Carl Frick

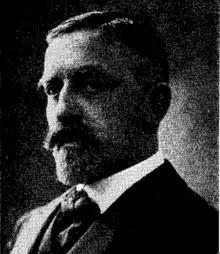

Carl Frick (19 September 1863 – 29 July 1924) was a Swedish sea captain and corporate leader.